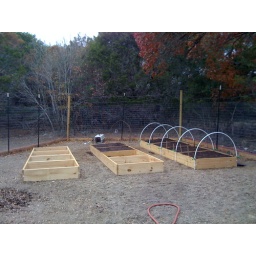
3 raised beds at 16 feet (4 @ 4x4 boxes in each bed)